The Starhill

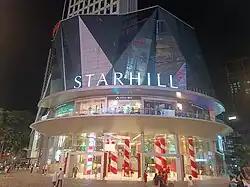
Entrance of The Starhill in 2023

The Starhill, previously known as Starhill Gallery, is a luxury shopping mall located in the Bukit Bintang shopping district of Kuala Lumpur, Malaysia right opposite of Pavilion Kuala Lumpur. The mall reopened on 30 July 2005 and was previously known as Starhill Center.